Favij

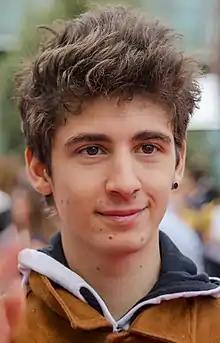
Ostuni in 2016

Lorenzo Ostuni (born 7 April 1995), known online as Favij or FavijTV, is an Italian YouTuber. With over six million subscribers and four billion views, Ostuni has been described as one of the most popular YouTubers in Italy.